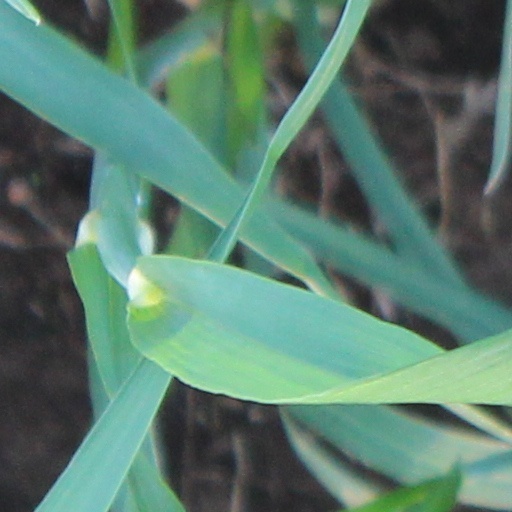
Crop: wheat